Musashi no Ken

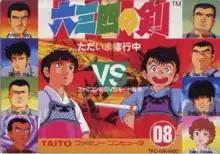
Game cover art

There are two different modes: single player and two player VS. mode. On single player mode, the player depicts Musashi in the middle of his training. He must run through several obstacle courses collecting swords and other items along the way. At the same time, his pet Akita will be running the course behind him. Musashi must not fall too far behind his dog. After completing three courses, Musashi will be entered into a 2D weapon-based versus fighting-style Kendo tournament. He must defeat five competitors to win the tournament. The swords that Musashi collects during the obstacle courses provide him with access to special strike moves if he has collected enough. If the player succeeds in winning, the game will continue from the beginning at a higher level of difficulty. After winning the championship a second time, the game is over.